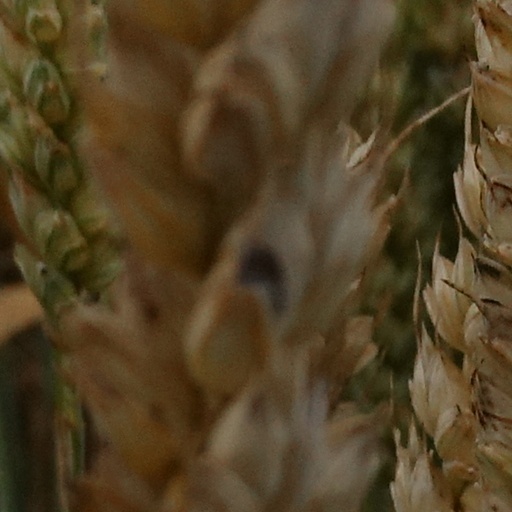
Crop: wheat